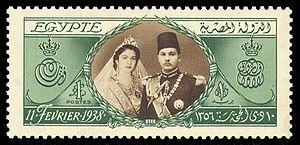
Farida d’Égypte, née Safinaz Zulfikar le 5 septembre 1921, décédée le 16 octobre 1988, a été la reine d’Égypte et la première épouse du roi Farouk.
Farida d’Égypte, née Safinaz Zulfikar le 5 septembre 1921, décédée le 16 octobre 1988, a été la reine d’Égypte et la première épouse du roi Farouk.
La langue officielle de l'Égypte est l'arabe standard moderne mais la principale langue parlée est l'arabe égyptien, qui ressemble à l'arabe classique, malgré quelques différences de prononciation de quelques lettres et la vocalisation de certains mots qui changent selon les provinces et les villages. Le siwi – tamazight de l'ouest du pays – est toujours parlé à Siwa. Le copte, lui, survit en tant que langue liturgique des chrétiens d'Égypte. Quant au nubien, il demeure une langue parlée par les habitants de Haute-Égypte, dans la région d'Assouan, une région communément appelée Nubie.